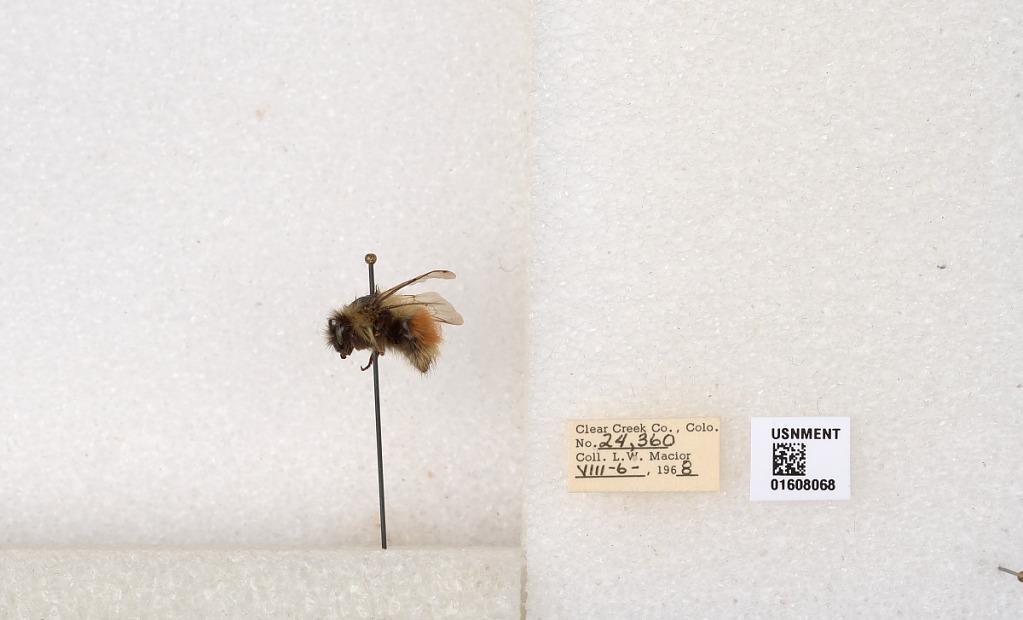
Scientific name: Bombus (Pyrobombus) sylvicola Kirby
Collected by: L. Macior
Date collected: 1968-8-6
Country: United States
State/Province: Colorado
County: Clear Creek
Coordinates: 39.6891, -105.644